Gigi (1949 film)

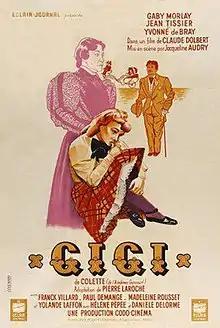
Poster

Gigi is a 1949 French comedy film directed by Jacqueline Audry and starring Gaby Morlay, Jean Tissier and Yvonne de Bray. A young girl (Danièle Delorme) who is coming of age and being trained as a courtesan by her family, and realises she not only adores the debonair, close family friend Gaston, who has spoiled her with attention and care for most of her life, but that she is in love with him. Gaston realises the same thing, and despite efforts of Gigi's down-to-earth, doting grandmother and charming socialite aunt to bring the couple together by the then socially accepted practice, it is the undeniable and compelling love between Gigi and Gaston that triumphs. Directed by Jacqueline Audry, who accentuates the humor of this piece without losing the sensitivity of the young love that takes center stage. The film was based on the 1944 novella "Gigi" written by Colette.